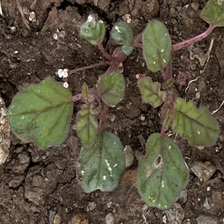
Weed species: Punarnava _(Boerhaavia diffusa)